Pupillometry

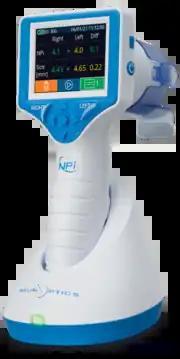
NPi-300 automated infrared pupillometer (NeurOptics, Inc.)

Automated pupillometry removes subjectivity from the pupillary evaluation, providing more accurate and trendable pupil data, and allowing earlier detection of changes for more timely patient treatment. By using automated pupillometers and algorithms such as NPi (Neurological Pupil index), QPi score (Quantitative Pupillometry Index), PuRe score, (Pupil Reactivity Score), or Reflex's "Reflex Score", doctors can easily and objectively assess pupil reactivity that could otherwise be missed by manual assessment. Automated pupillometers have been proven to be more effective than manual pupil assessment.